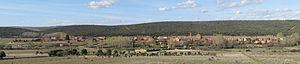
Astorga est une ville, chef-lieu du municipio du même nom et des comarques de Maragatería et de Tierra de Astorga, dans la province de León, communauté autonome de Castille-et-León, au nord-ouest de l'Espagne.